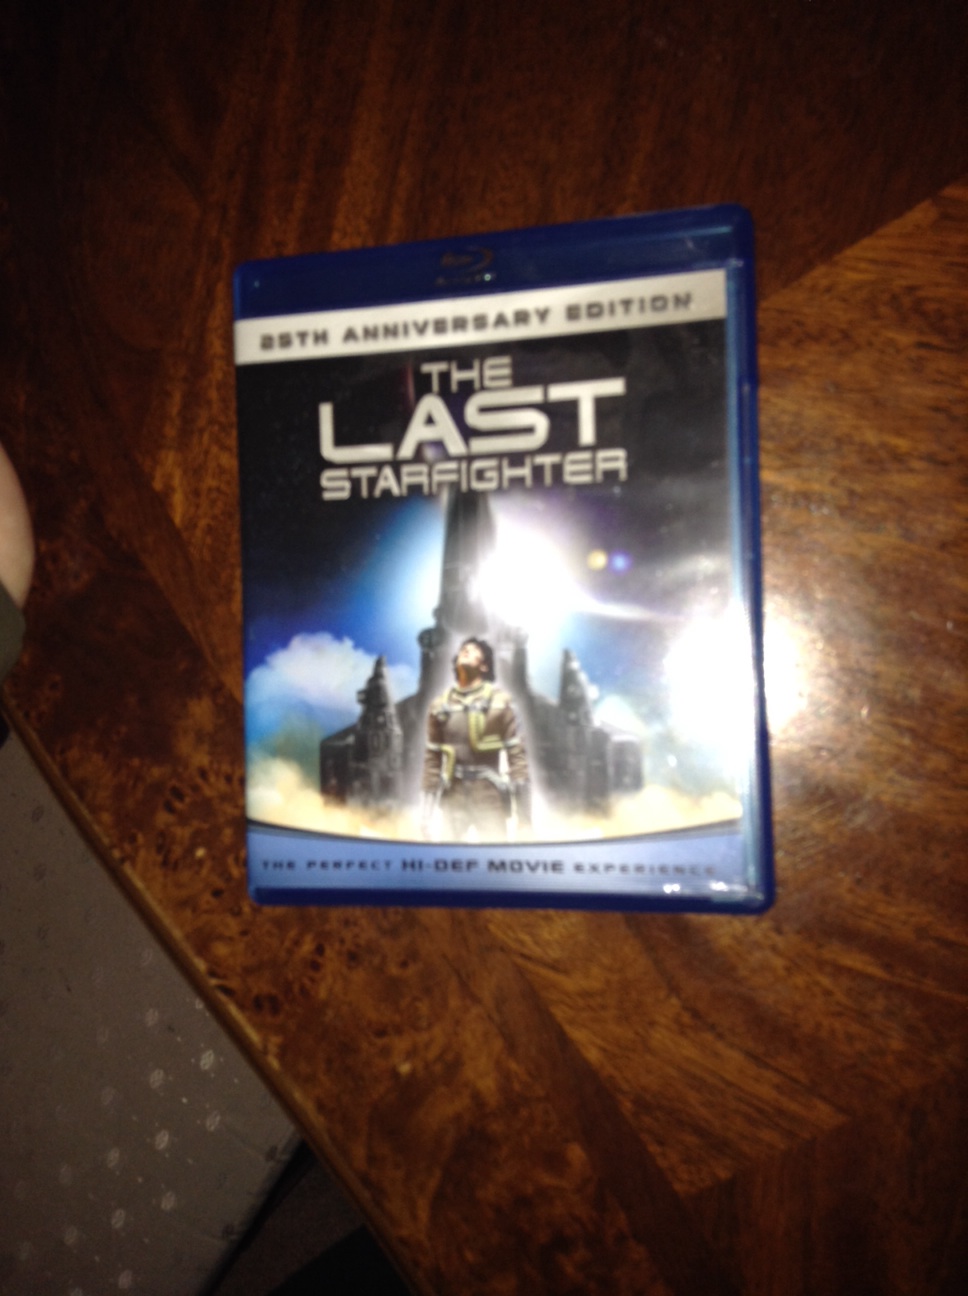Question: What movie is this?
Answer: last starfighter